Vice presidency of Joe Biden

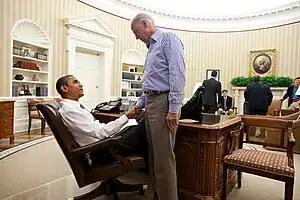
Photo of Obama and Biden shaking hands in the Oval Office

Due to the large Democratic majority in Congress, Biden became the first vice president since Dan Quayle to cast zero tie-breaking votes as President of the Senate. Biden campaigned heavily for Democrats in the 2010 midterm elections, maintaining an attitude of optimism in the face of predictions of large-scale losses for the party. Following big Republican gains in the elections and the departure of Emanuel, Biden's past relationships with Republicans in Congress became more important. He led the successful administration effort to gain Senate approval for the New START treaty. In December 2010, Biden's advocacy for a middle ground, followed by his negotiations with Senate minority leader Mitch McConnell, were instrumental in producing the administration's compromise tax package that included a temporary extension of the Bush tax cuts. The package passed as the Tax Relief, Unemployment Insurance Reauthorization, and Job Creation Act of 2010.